Thanthram

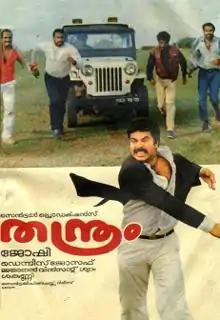
Poster designed by Gayathri Ashokan

Thanthram is a 1988 Indian Malayalam-language drama film, directed by Joshiy and produced by Mathew George. The film stars Mammootty, Urvashi, Ratheesh and Jagannatha Varma. The film was remade in Telugu as "Chettu Kinda Pleader" (1989).